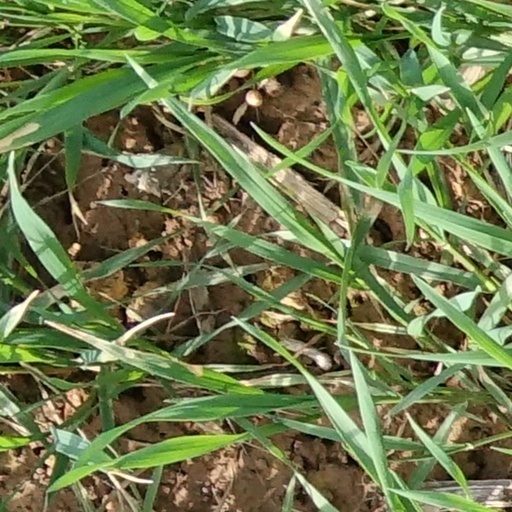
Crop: wheat